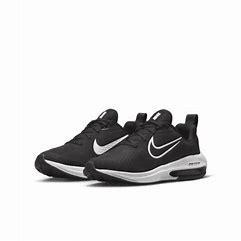
Brand: Nike
Model: Air Zoom Arcadia 2